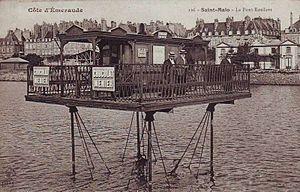
Le Pont roulant de Saint-Malo à Saint-Servan est un pont mobile ou railway bac qui reliait la cale de la Bourse à Saint-Malo au Naye de Saint-Servan. Son emplacement a été comblé, afin de créer l’écluse permettant au port de Saint-Malo de rester à flot.